1978 – A Teen Night Out

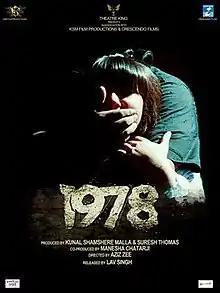
Theatrical Release Poster

1978 – A Teen Night Out is a 2019 Indian Bollywood film, directed by Aziz Zee, produced by Kunal Shamshere Malla and Suresh Thomas, and co-produced by Manesha Chatarji, presented by Theatre King. The film features the TV actress Sonyaa and playback singer Abuzar Akhtar.